2017 Oregon wildfires

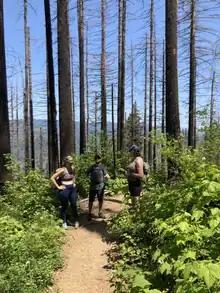
Three hikers observe damage from the Eagle Creek Fire in May 2023

Oregon’s population has been in a steady state of growth for the last three decades. With higher populations comes higher risk of human ignited forest fires. 2017 saw the devastating effects of human influenced fires. The Eagle Creek Fire burned 48,831 acres of land. This fire was ignited by a smoke bomb carelessly thrown by a 15-year-old boy. Something as simple as the exhaust pipe of a car or a cigarette out of a car window can start a devastating fire.